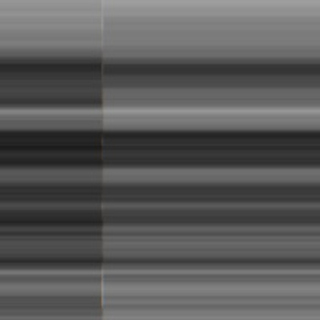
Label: sugarcane_bacterial_blight